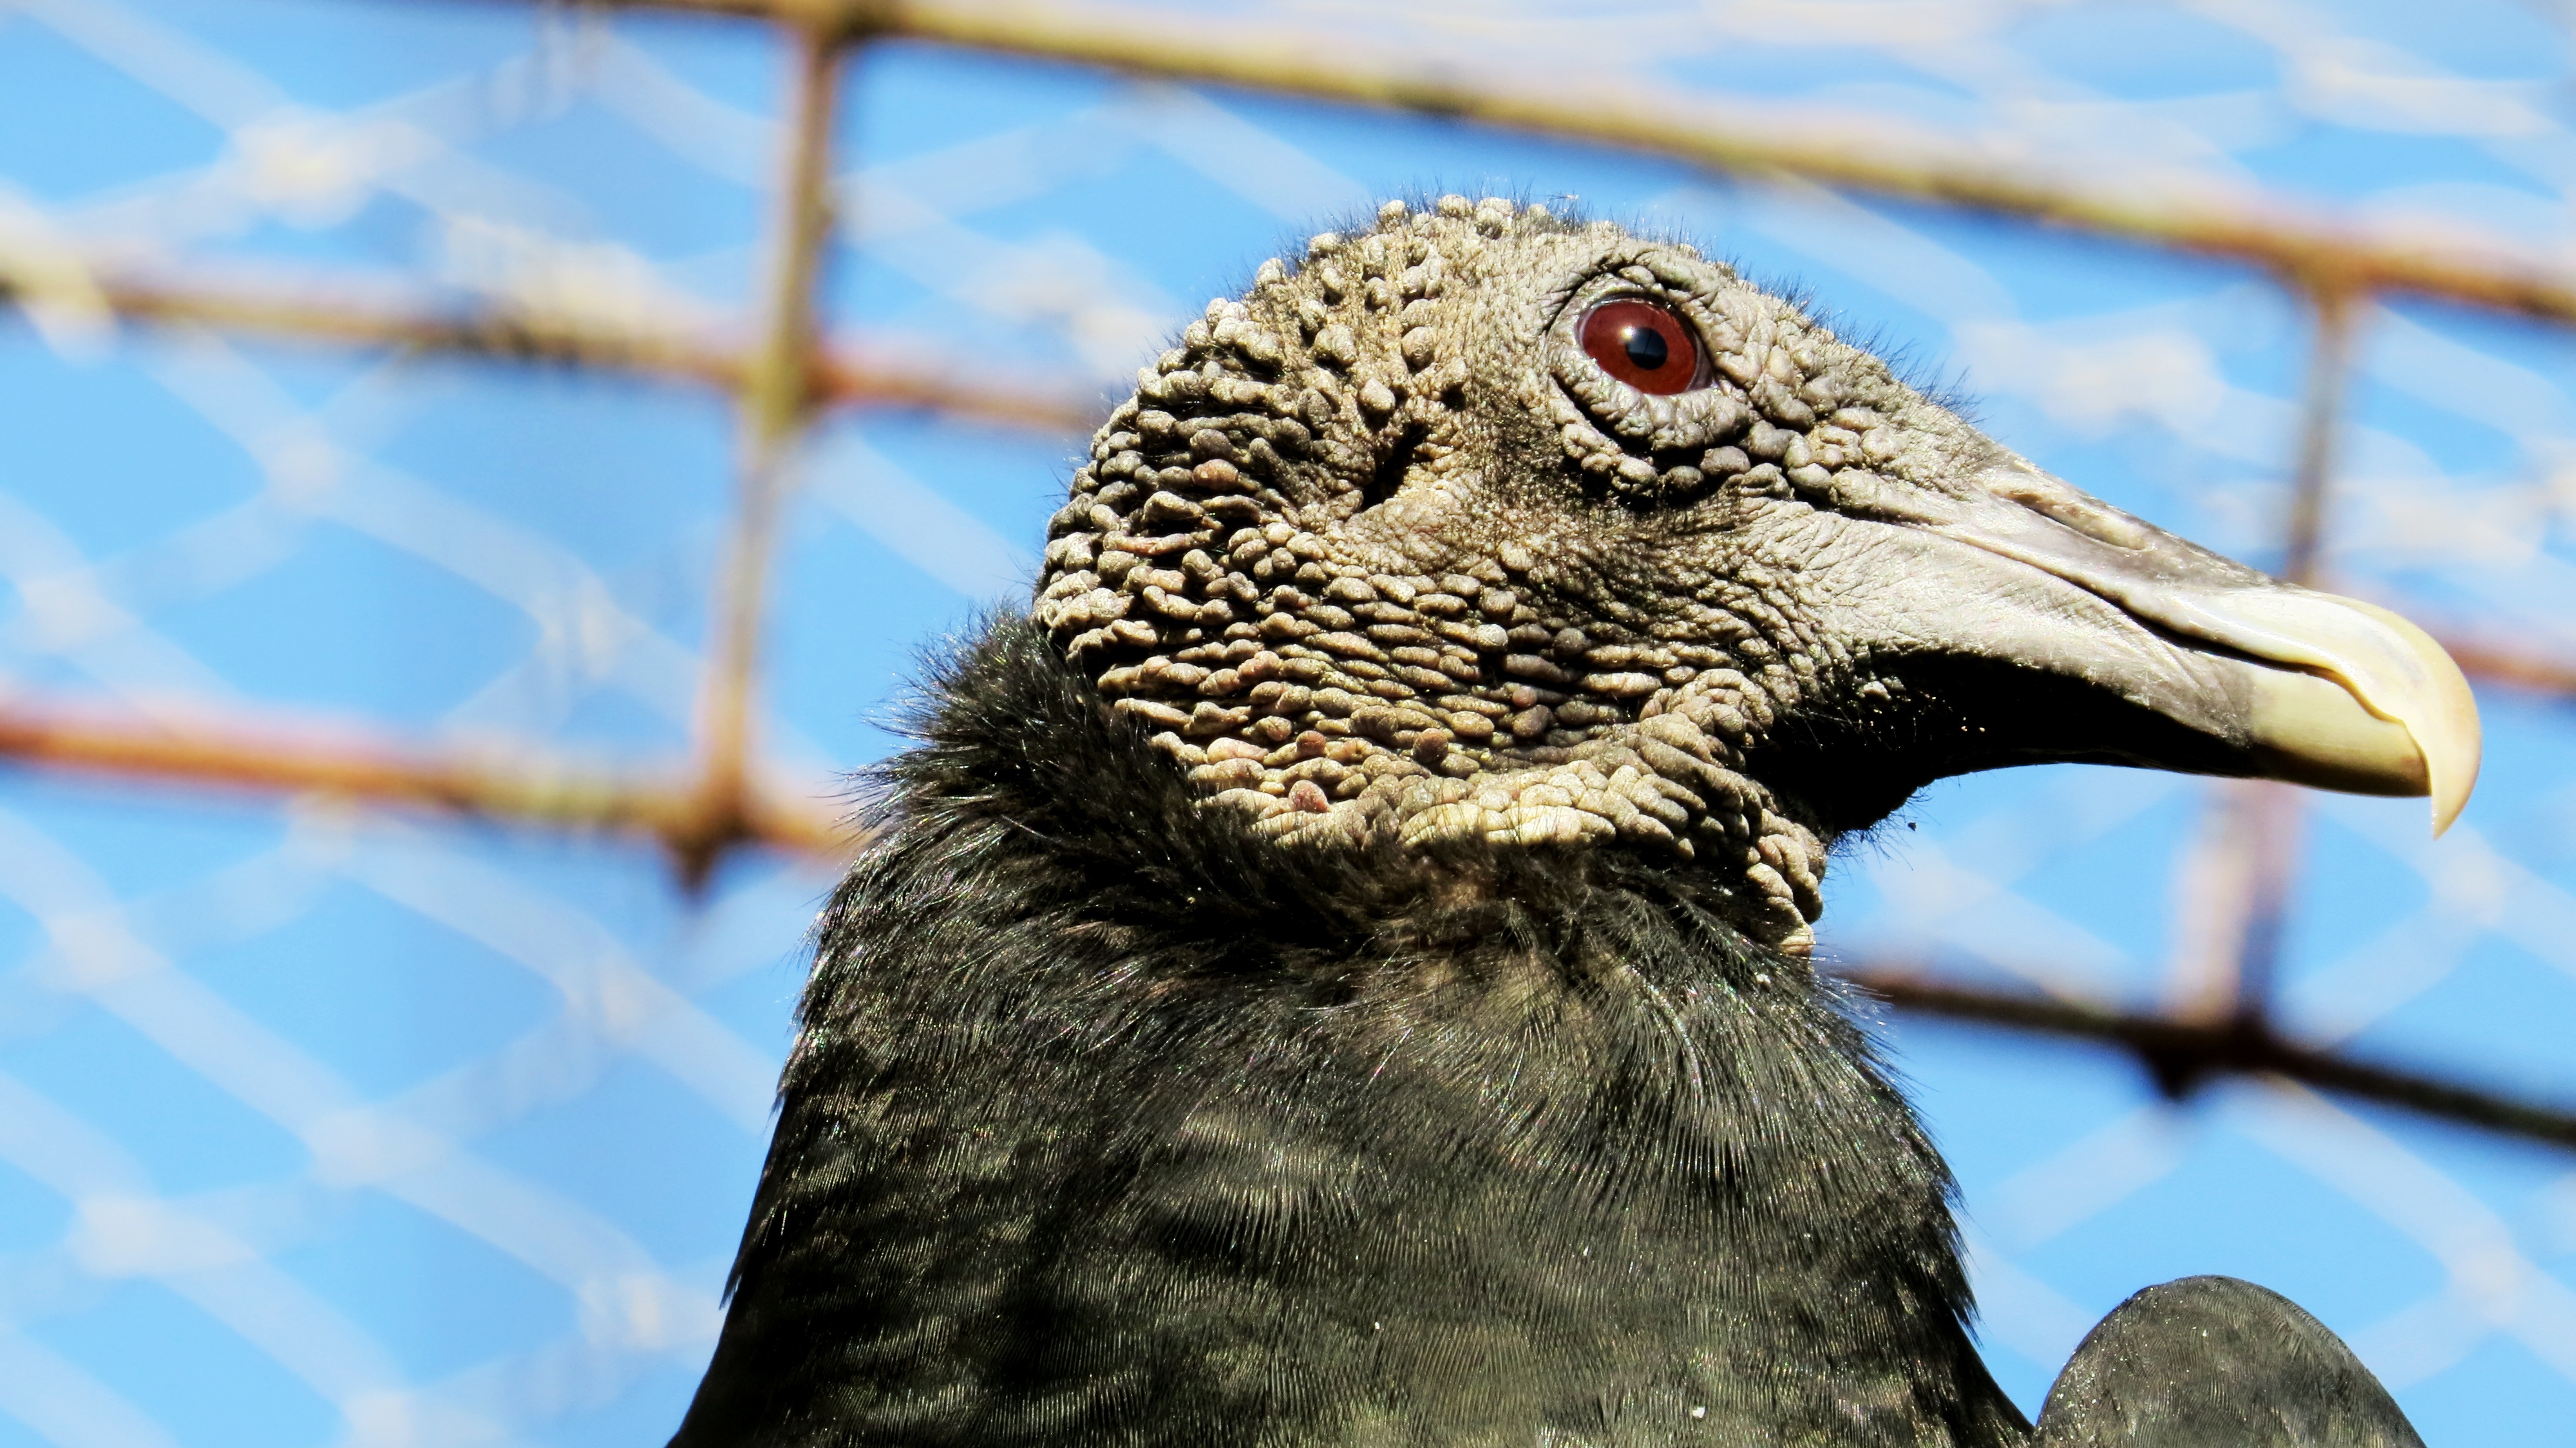
nature, bird, peak, animal, wildlife, beak, fauna, plumage, close up, duck, feathers, wings, animals, head, vertebrate, ave, vulture, leader, water bird, elegance, example, longnose